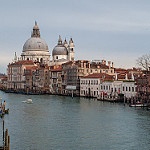
Scene: Outdoor